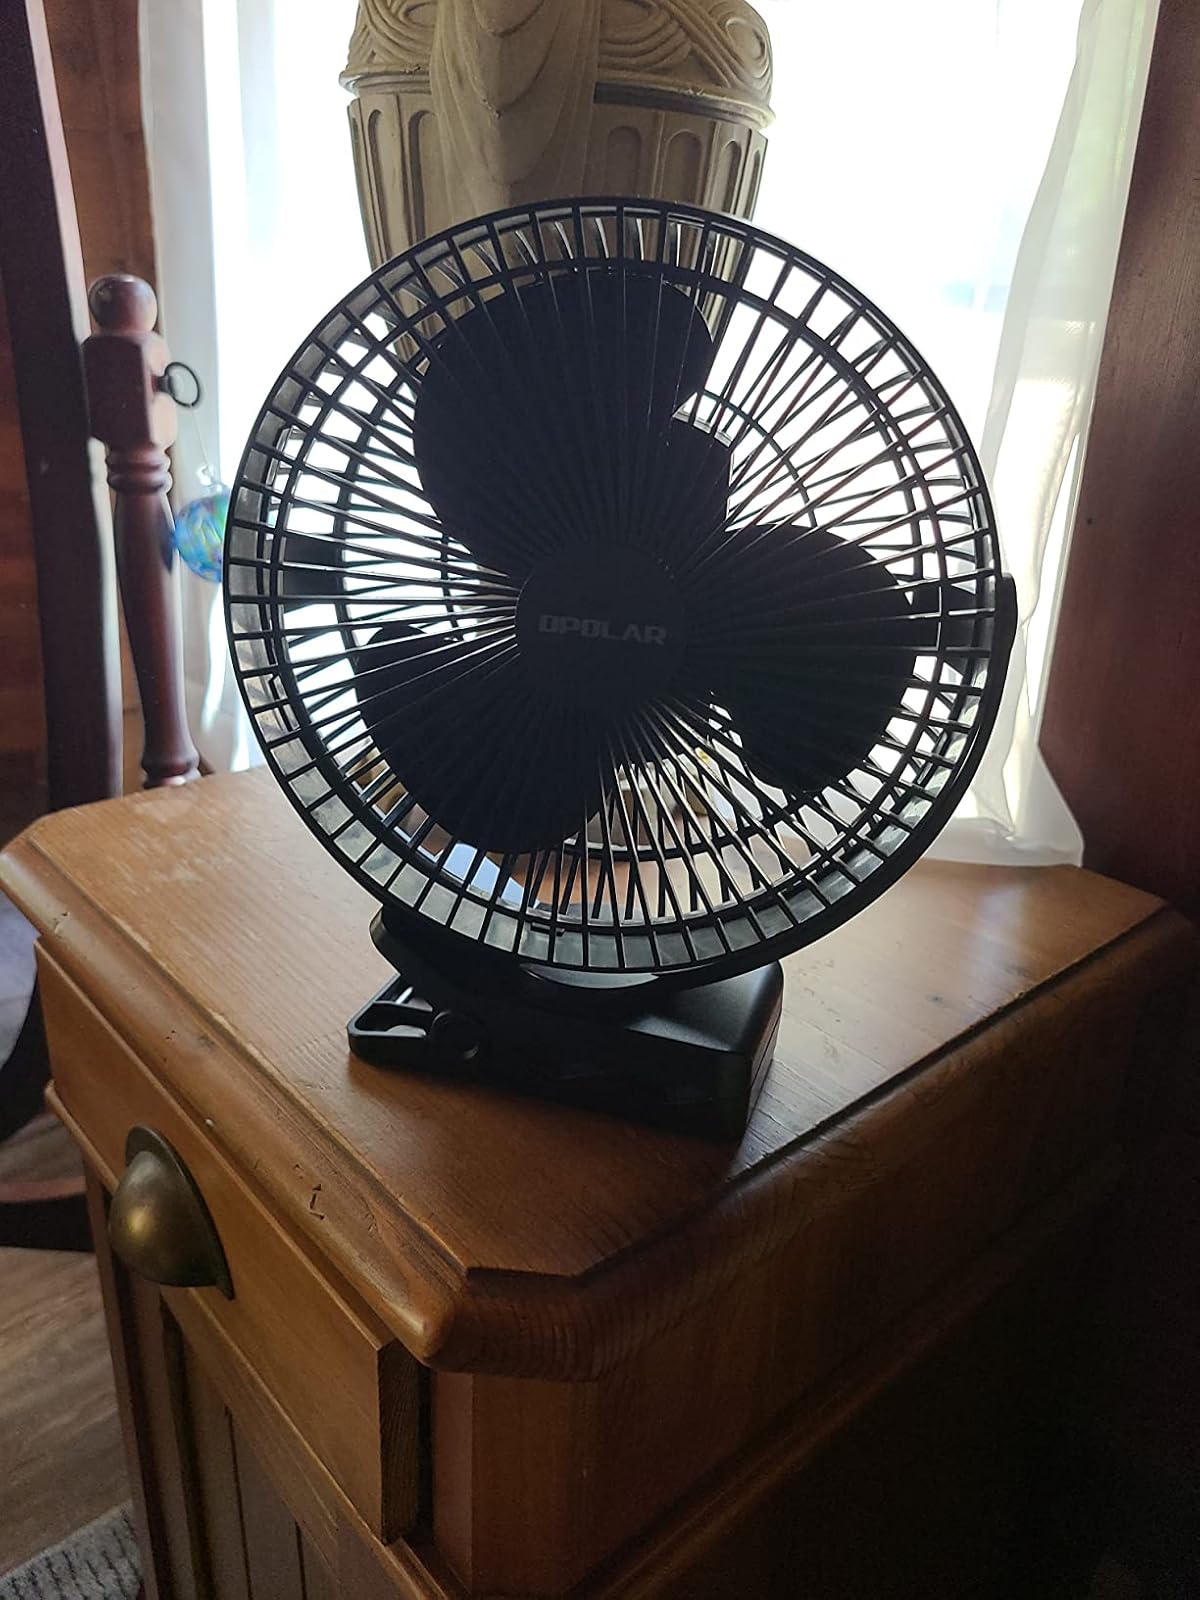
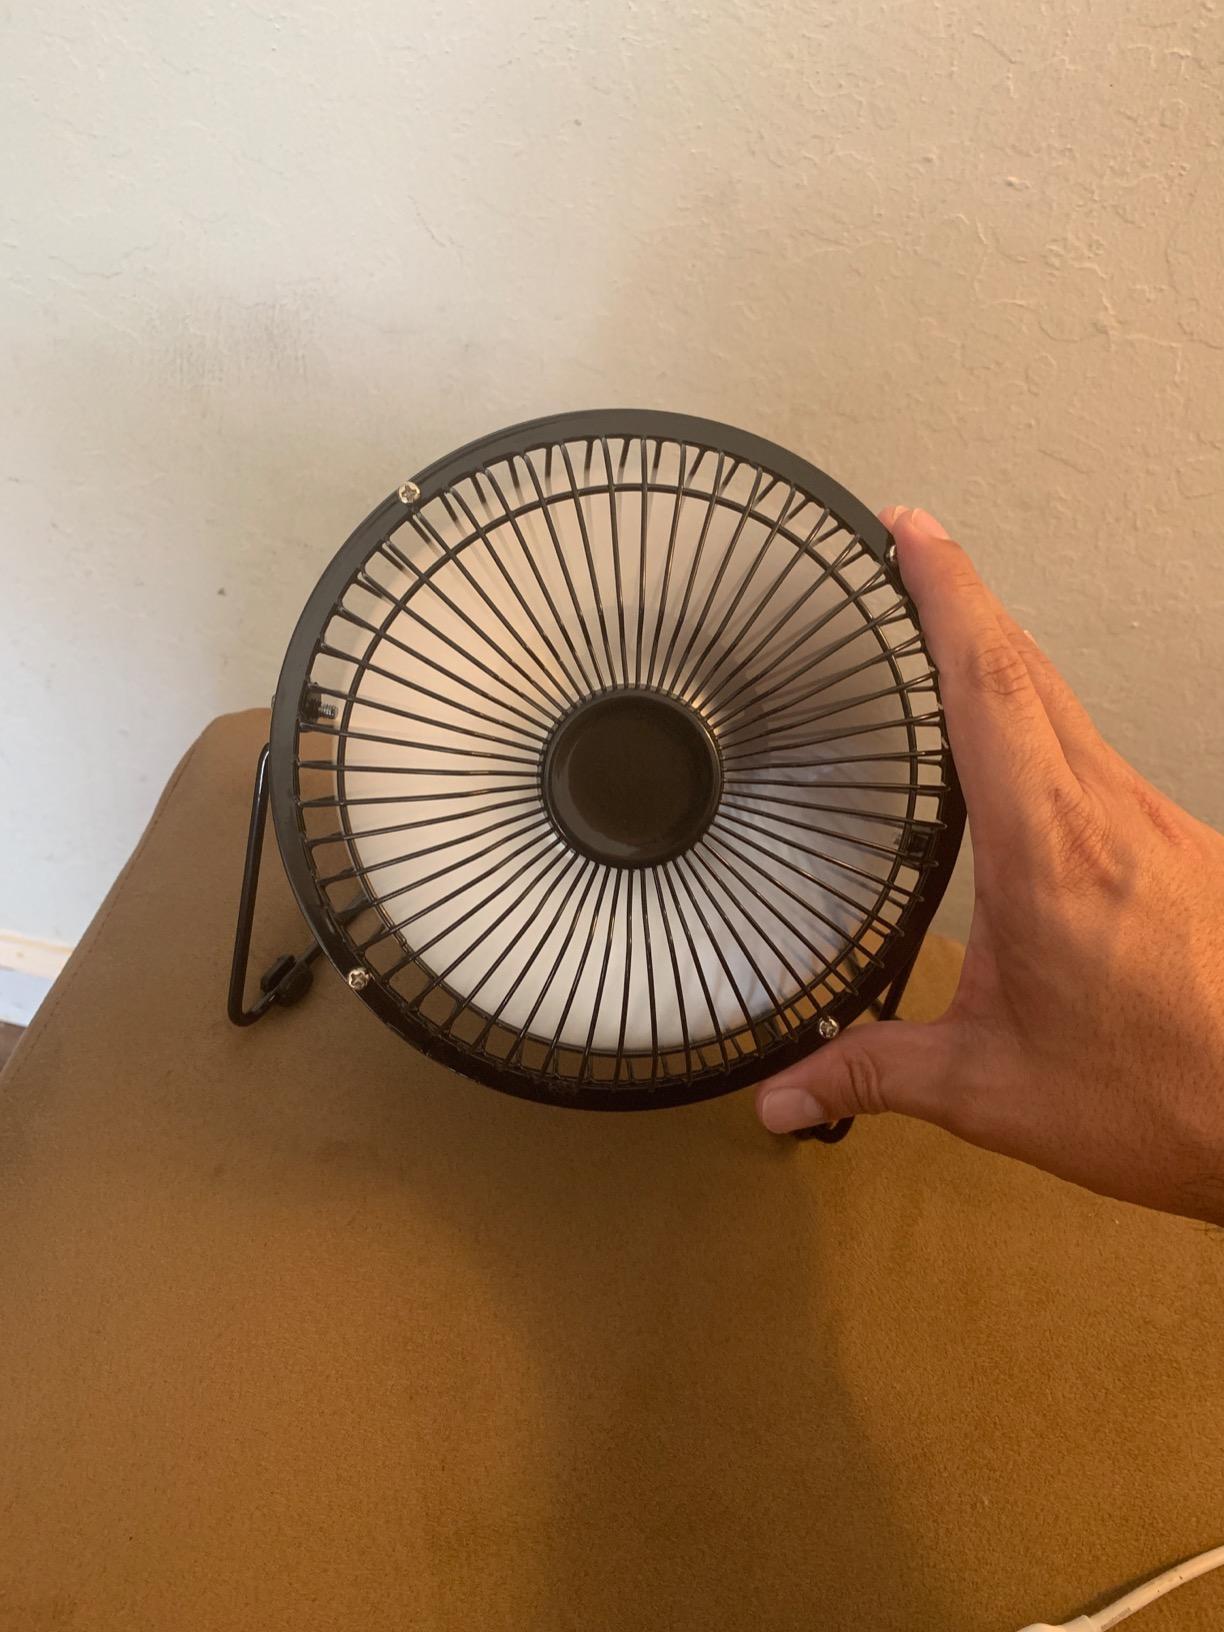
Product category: fan
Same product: no